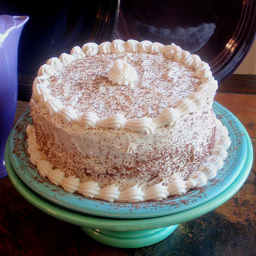
A white frosted cake dusted with chocolate powder.
A pretty white cake sitting on top of a blue plate.
THERE IS A FROSTED CAKE WITH SPRINKLES ON IT ON A PLATE
CAKE ON PLATE ON TOP OF CAKE PLATE WITH PITCHER AND OTHER PLATES
A picture of a cake on a green and blue platter.